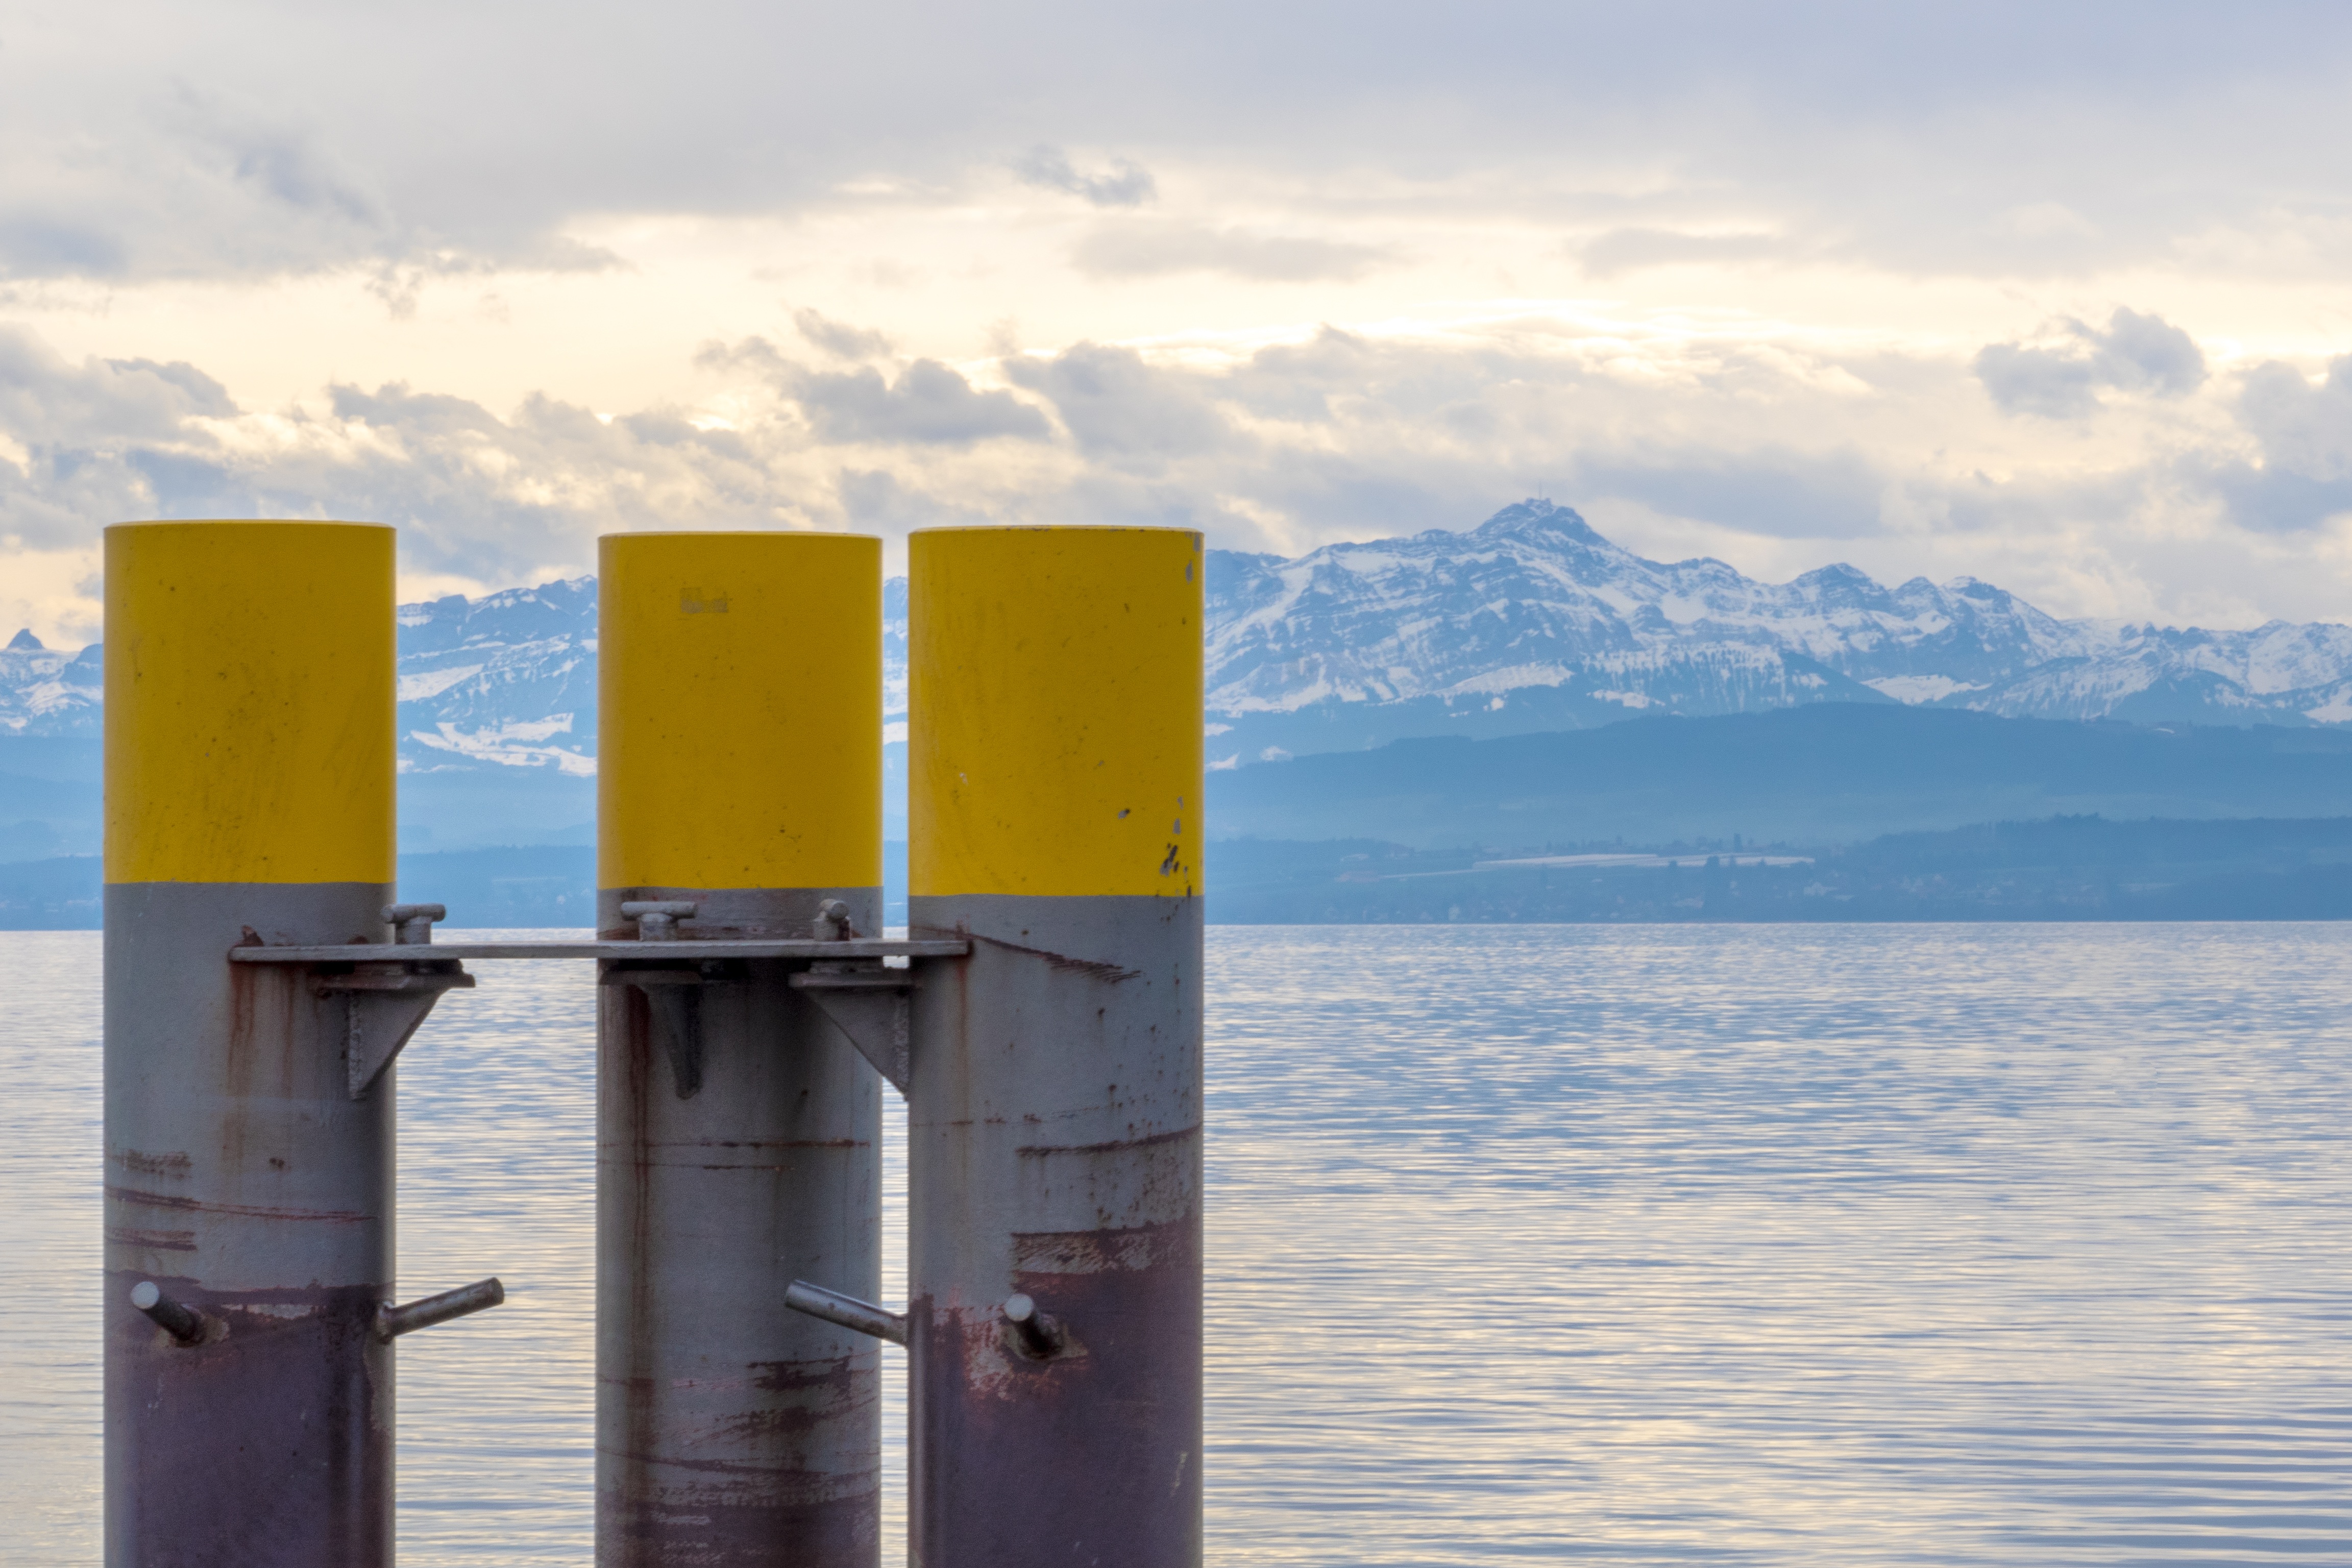
landscape, sea, coast, water, ocean, sky, boardwalk, sun, lake, view, wind, pier, web, reflection, tower, weather, romantic, blue, rest, port, jetty, places of interest, bank, mountains, germany, mood, abendstimmung, lake constance, investors, holiday destination, constance beach, hairdryer, mountain view, hagnau, atmosphere of earth, dryer weather